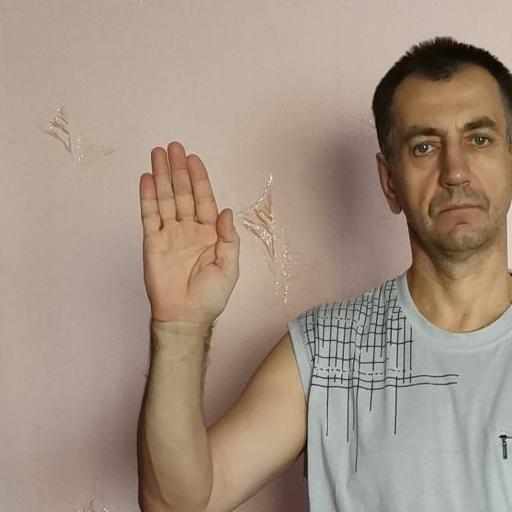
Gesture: stop